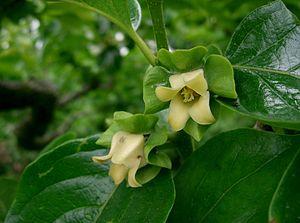
Le plaqueminier du Japon est un arbre de la famille des Ébénacées, genre Diospyros, originaire de Chine, principalement cultivée pour son fruit, le kaki. Il est parfois appelé figuier caque et plus rarement plaqueminier kaki.